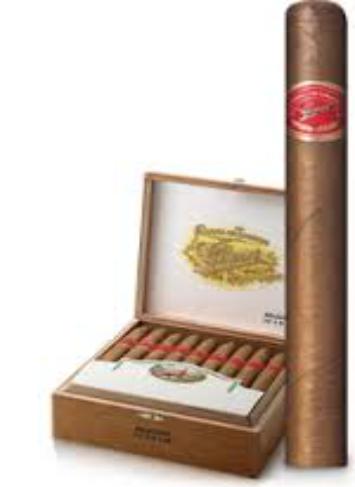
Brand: Gispert
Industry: Necessities